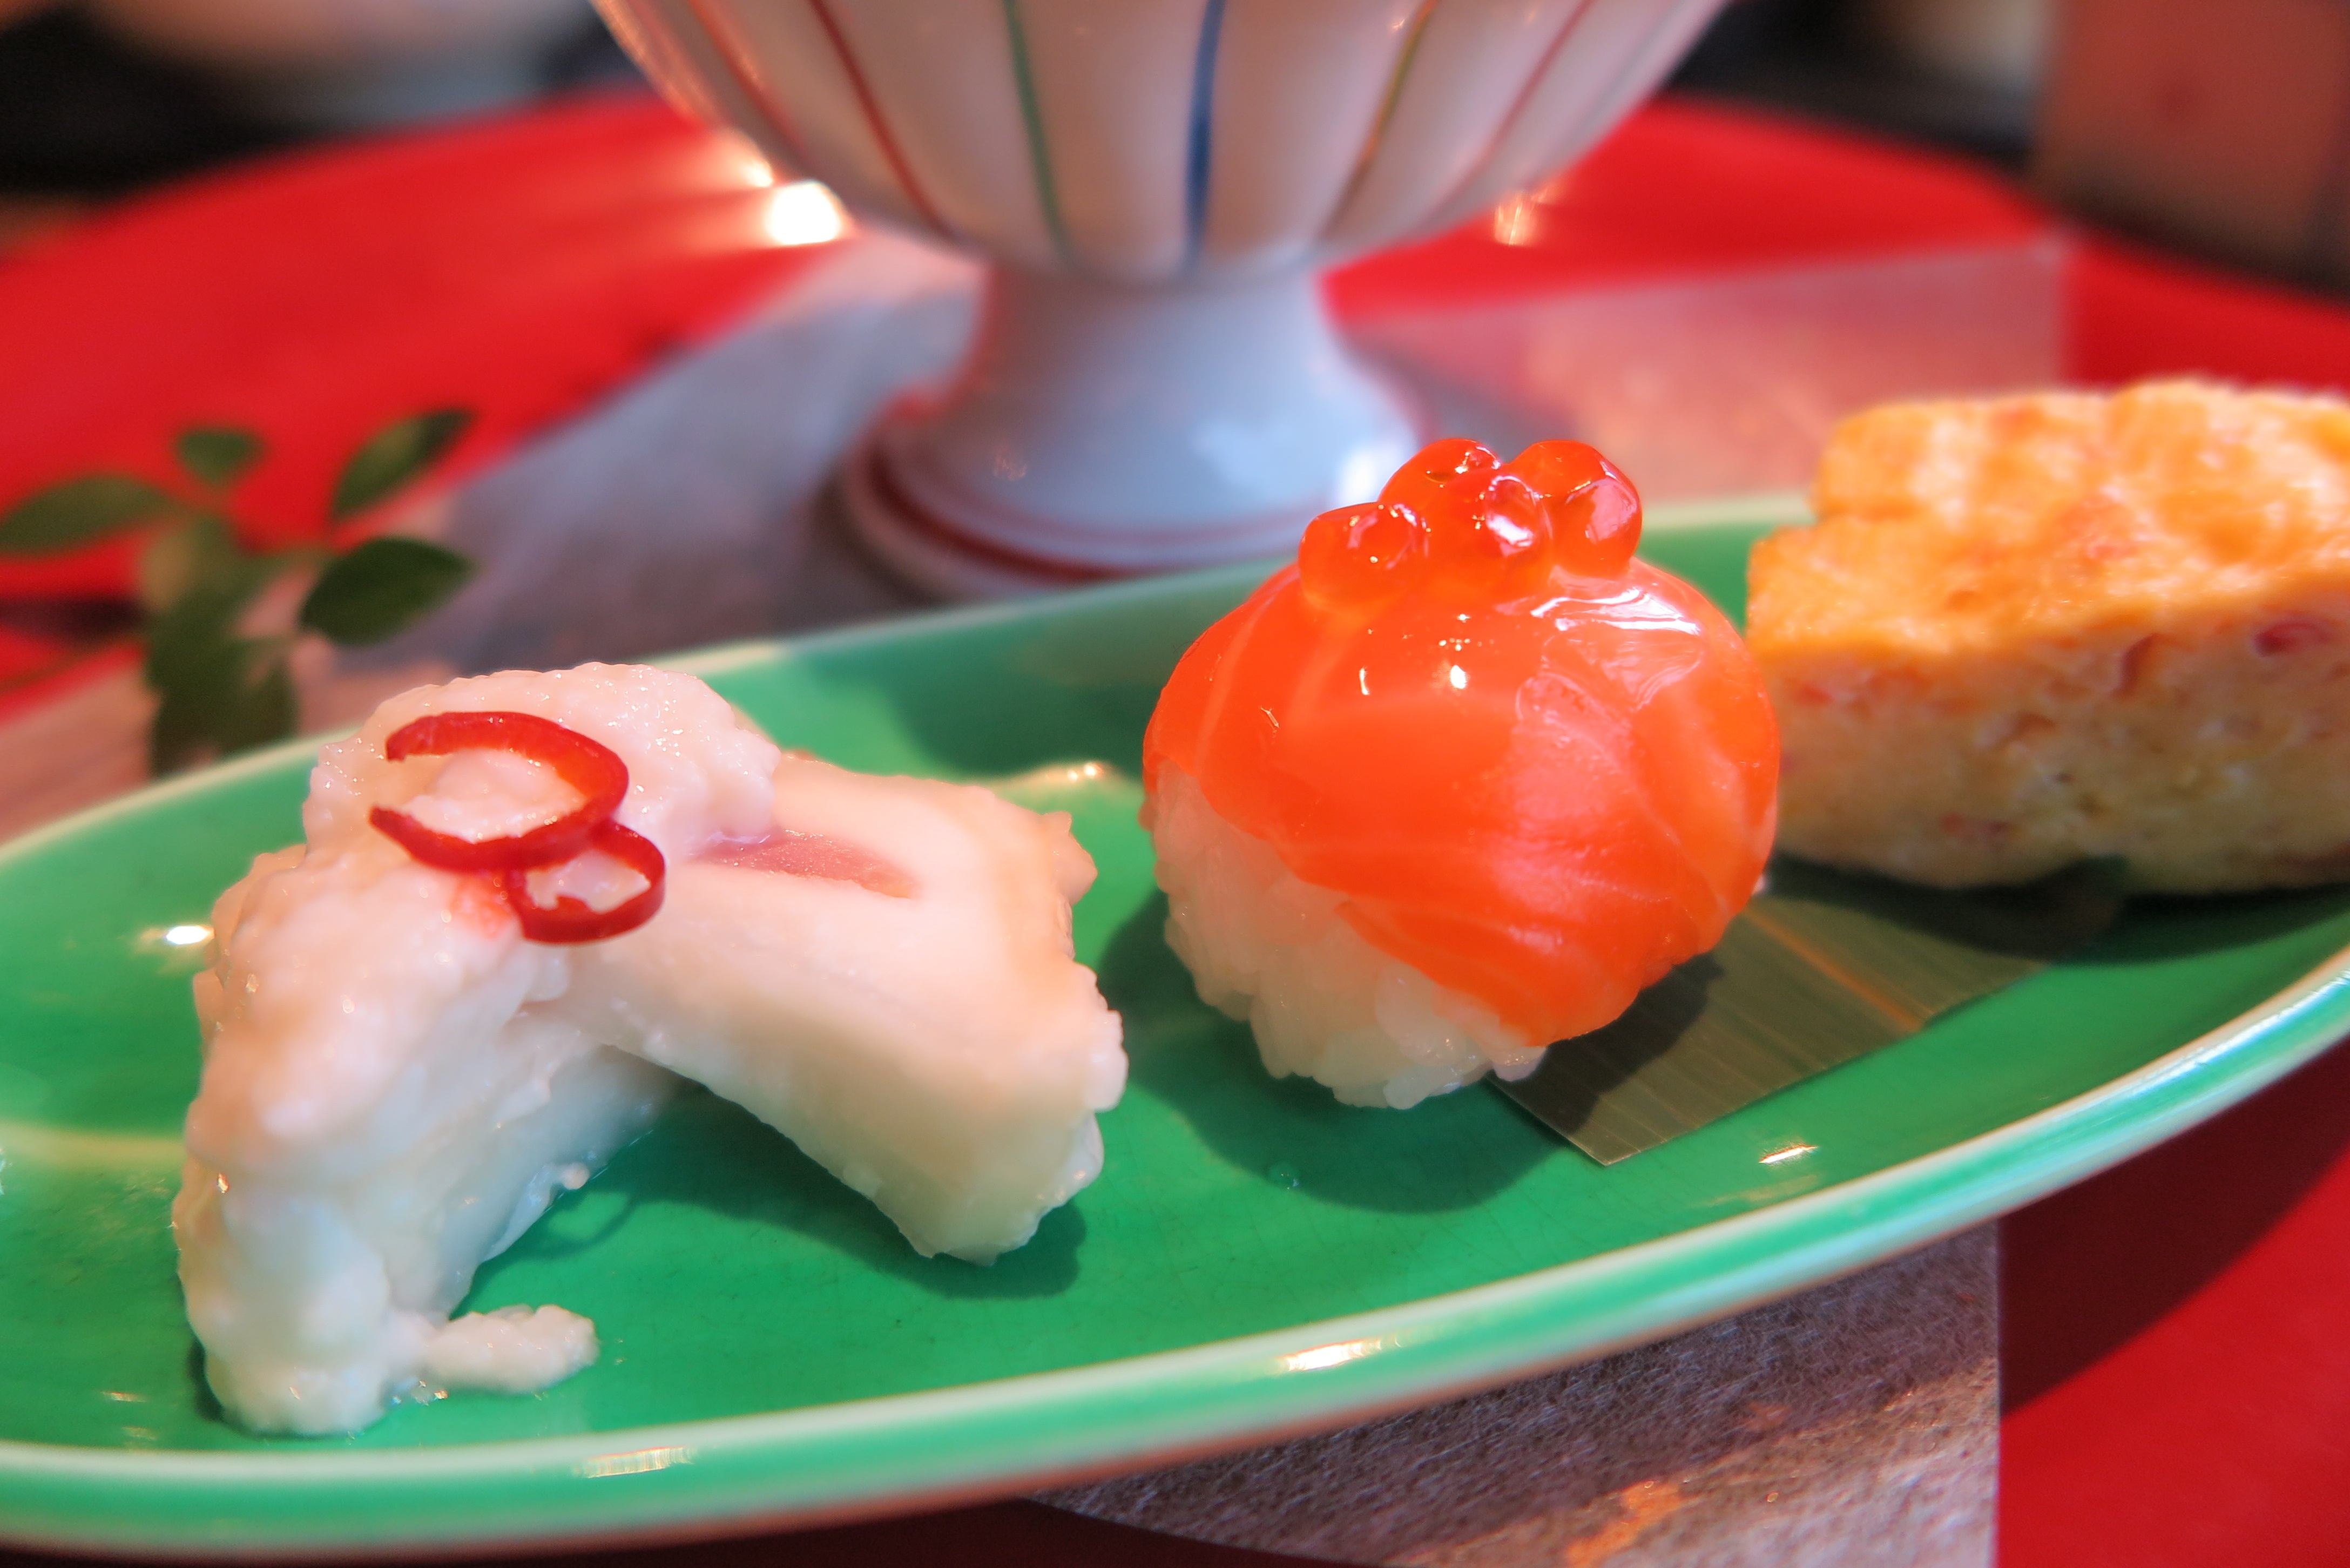
dish, meal, food, fish, cuisine, asian food, sushi, salmon, chinese food, salmon roe, egg roll, california roll